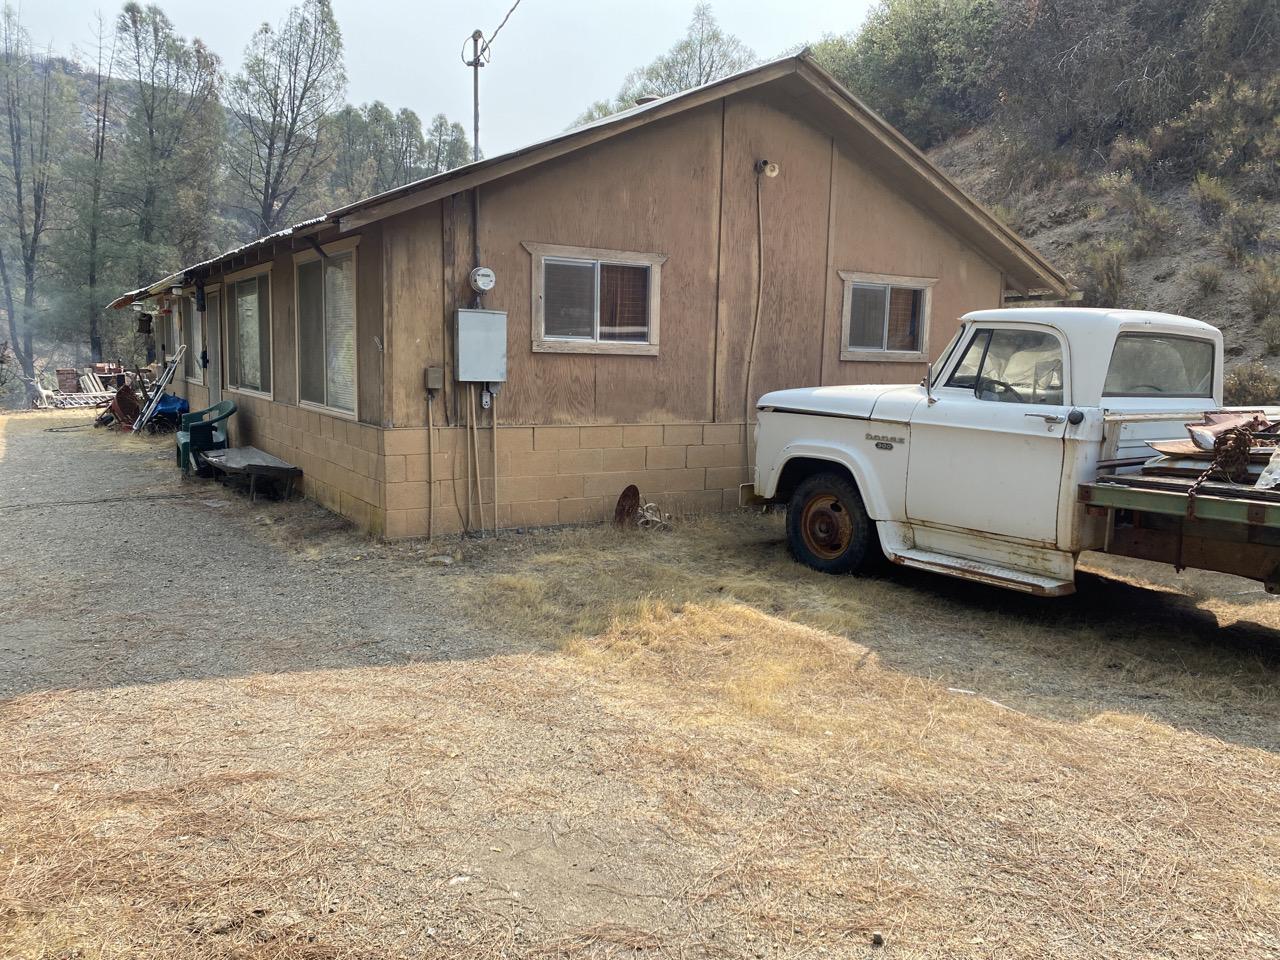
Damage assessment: no_damage